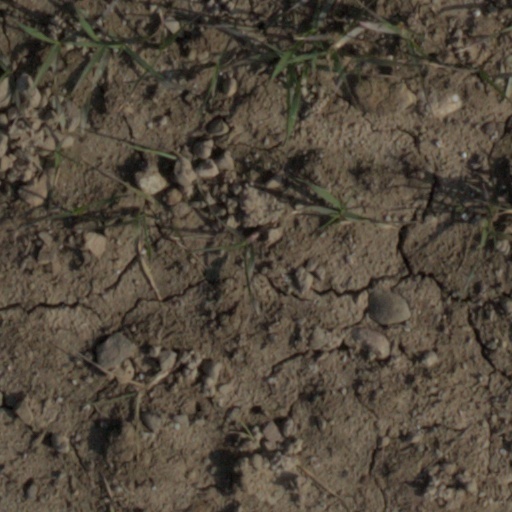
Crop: wheat